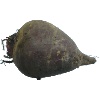
Label: beetroot